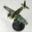
Label: airplane